Temple Mount

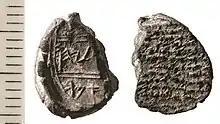
The Immer Bulla (7th–6th century BCE), written in the Paleo-Hebrew script, was discovered during the Temple Mount Sifting Project. It bears the name Immer, recorded in the Bible as the name of a major office holder in Solomon's Temple.

Some scholars point to the political motives of the Umayyad dynasty which led to the sanctification of Jerusalem in Islam. According to the Encyclopaedia of Islam, the Night Journey was associated with Jerusalem by the Umayyads as a political means to advance the glory of Jerusalem to compete with the glory of the sanctuary in Mecca then controlled by Abd Allah ibn al-Zubayr. The construction of the Dome of the Rock was interpreted by Ya'qubi, a 9th-century Abbasid historian, as an Umayyad attempt to redirect the Hajj from Mecca to Jerusalem by creating a rival to the Ka'aba.